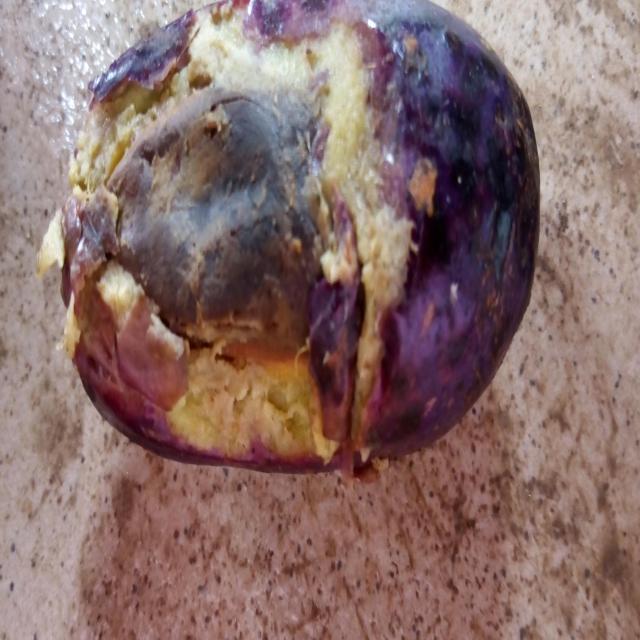
Plum grade: rotten